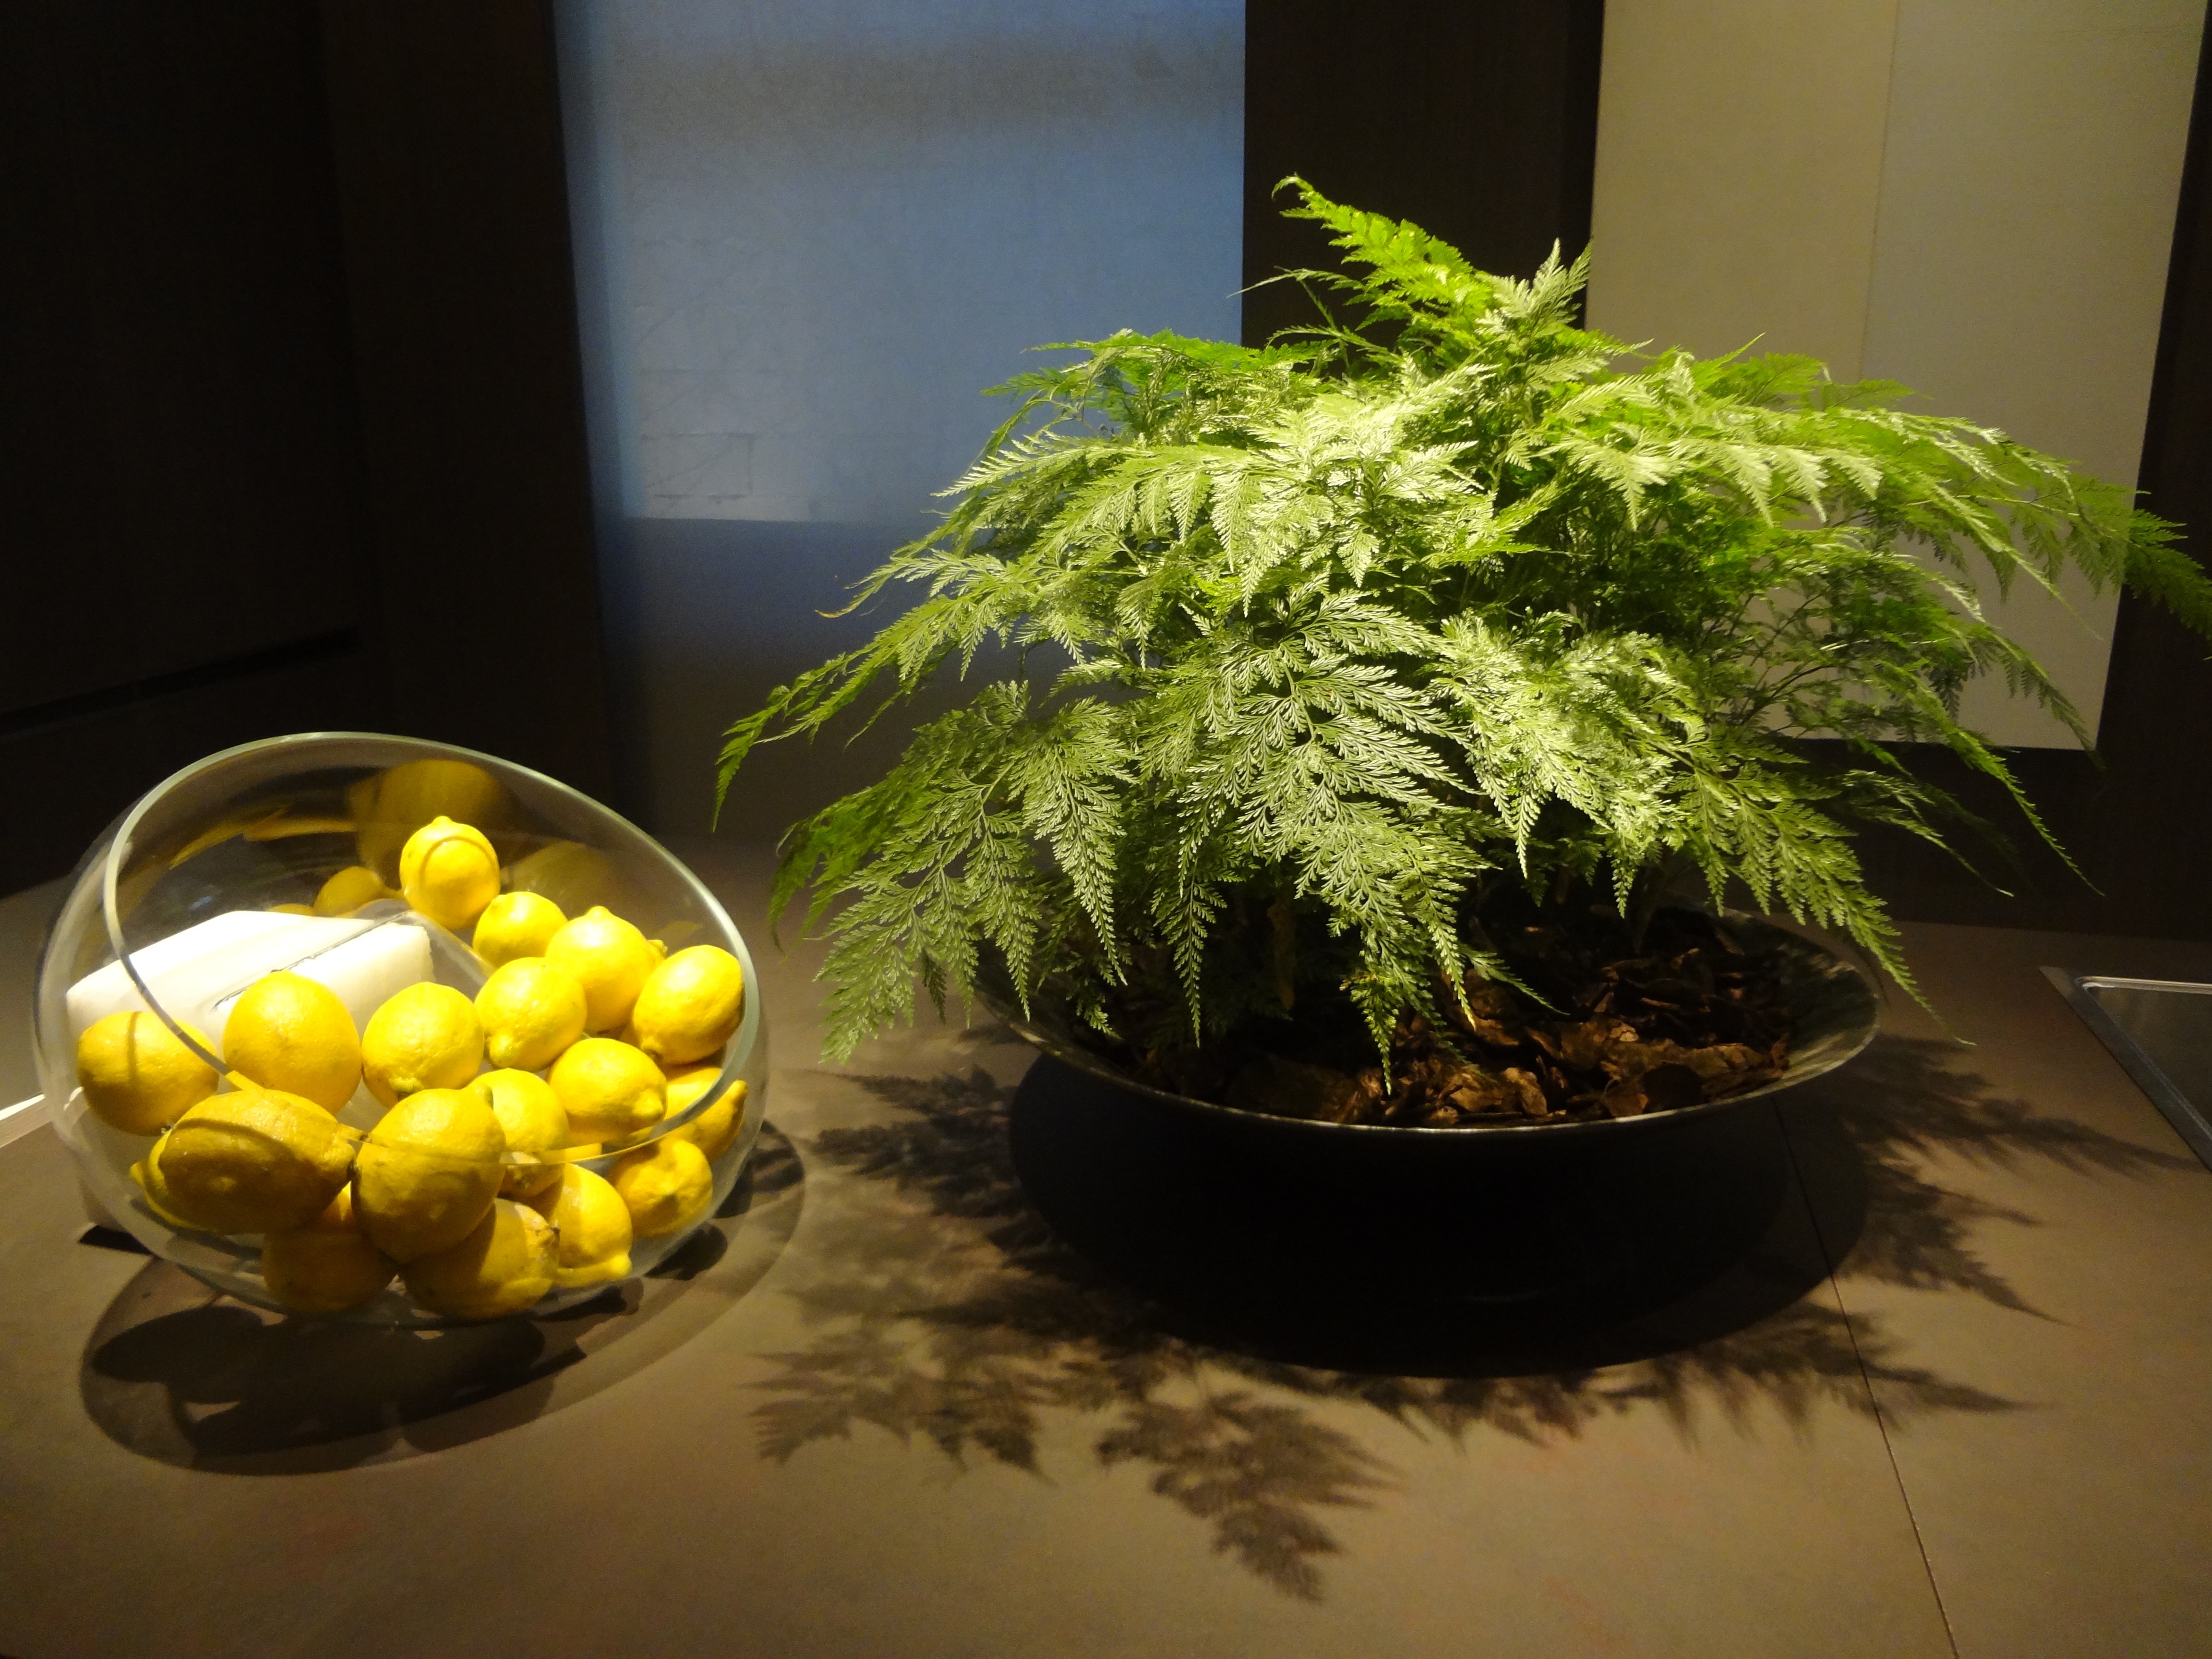
plant, leaf, flower, decoration, food, green, herb, produce, kitchen, lemon, floristry, citrus fruits, cannabis, flowering plant, land plant